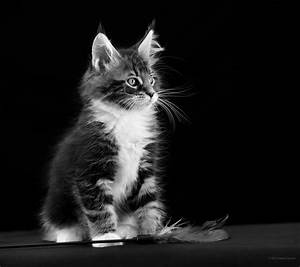
Label: gatto